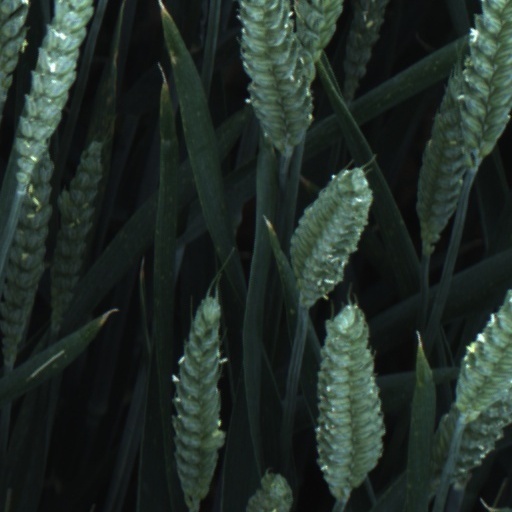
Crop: wheat